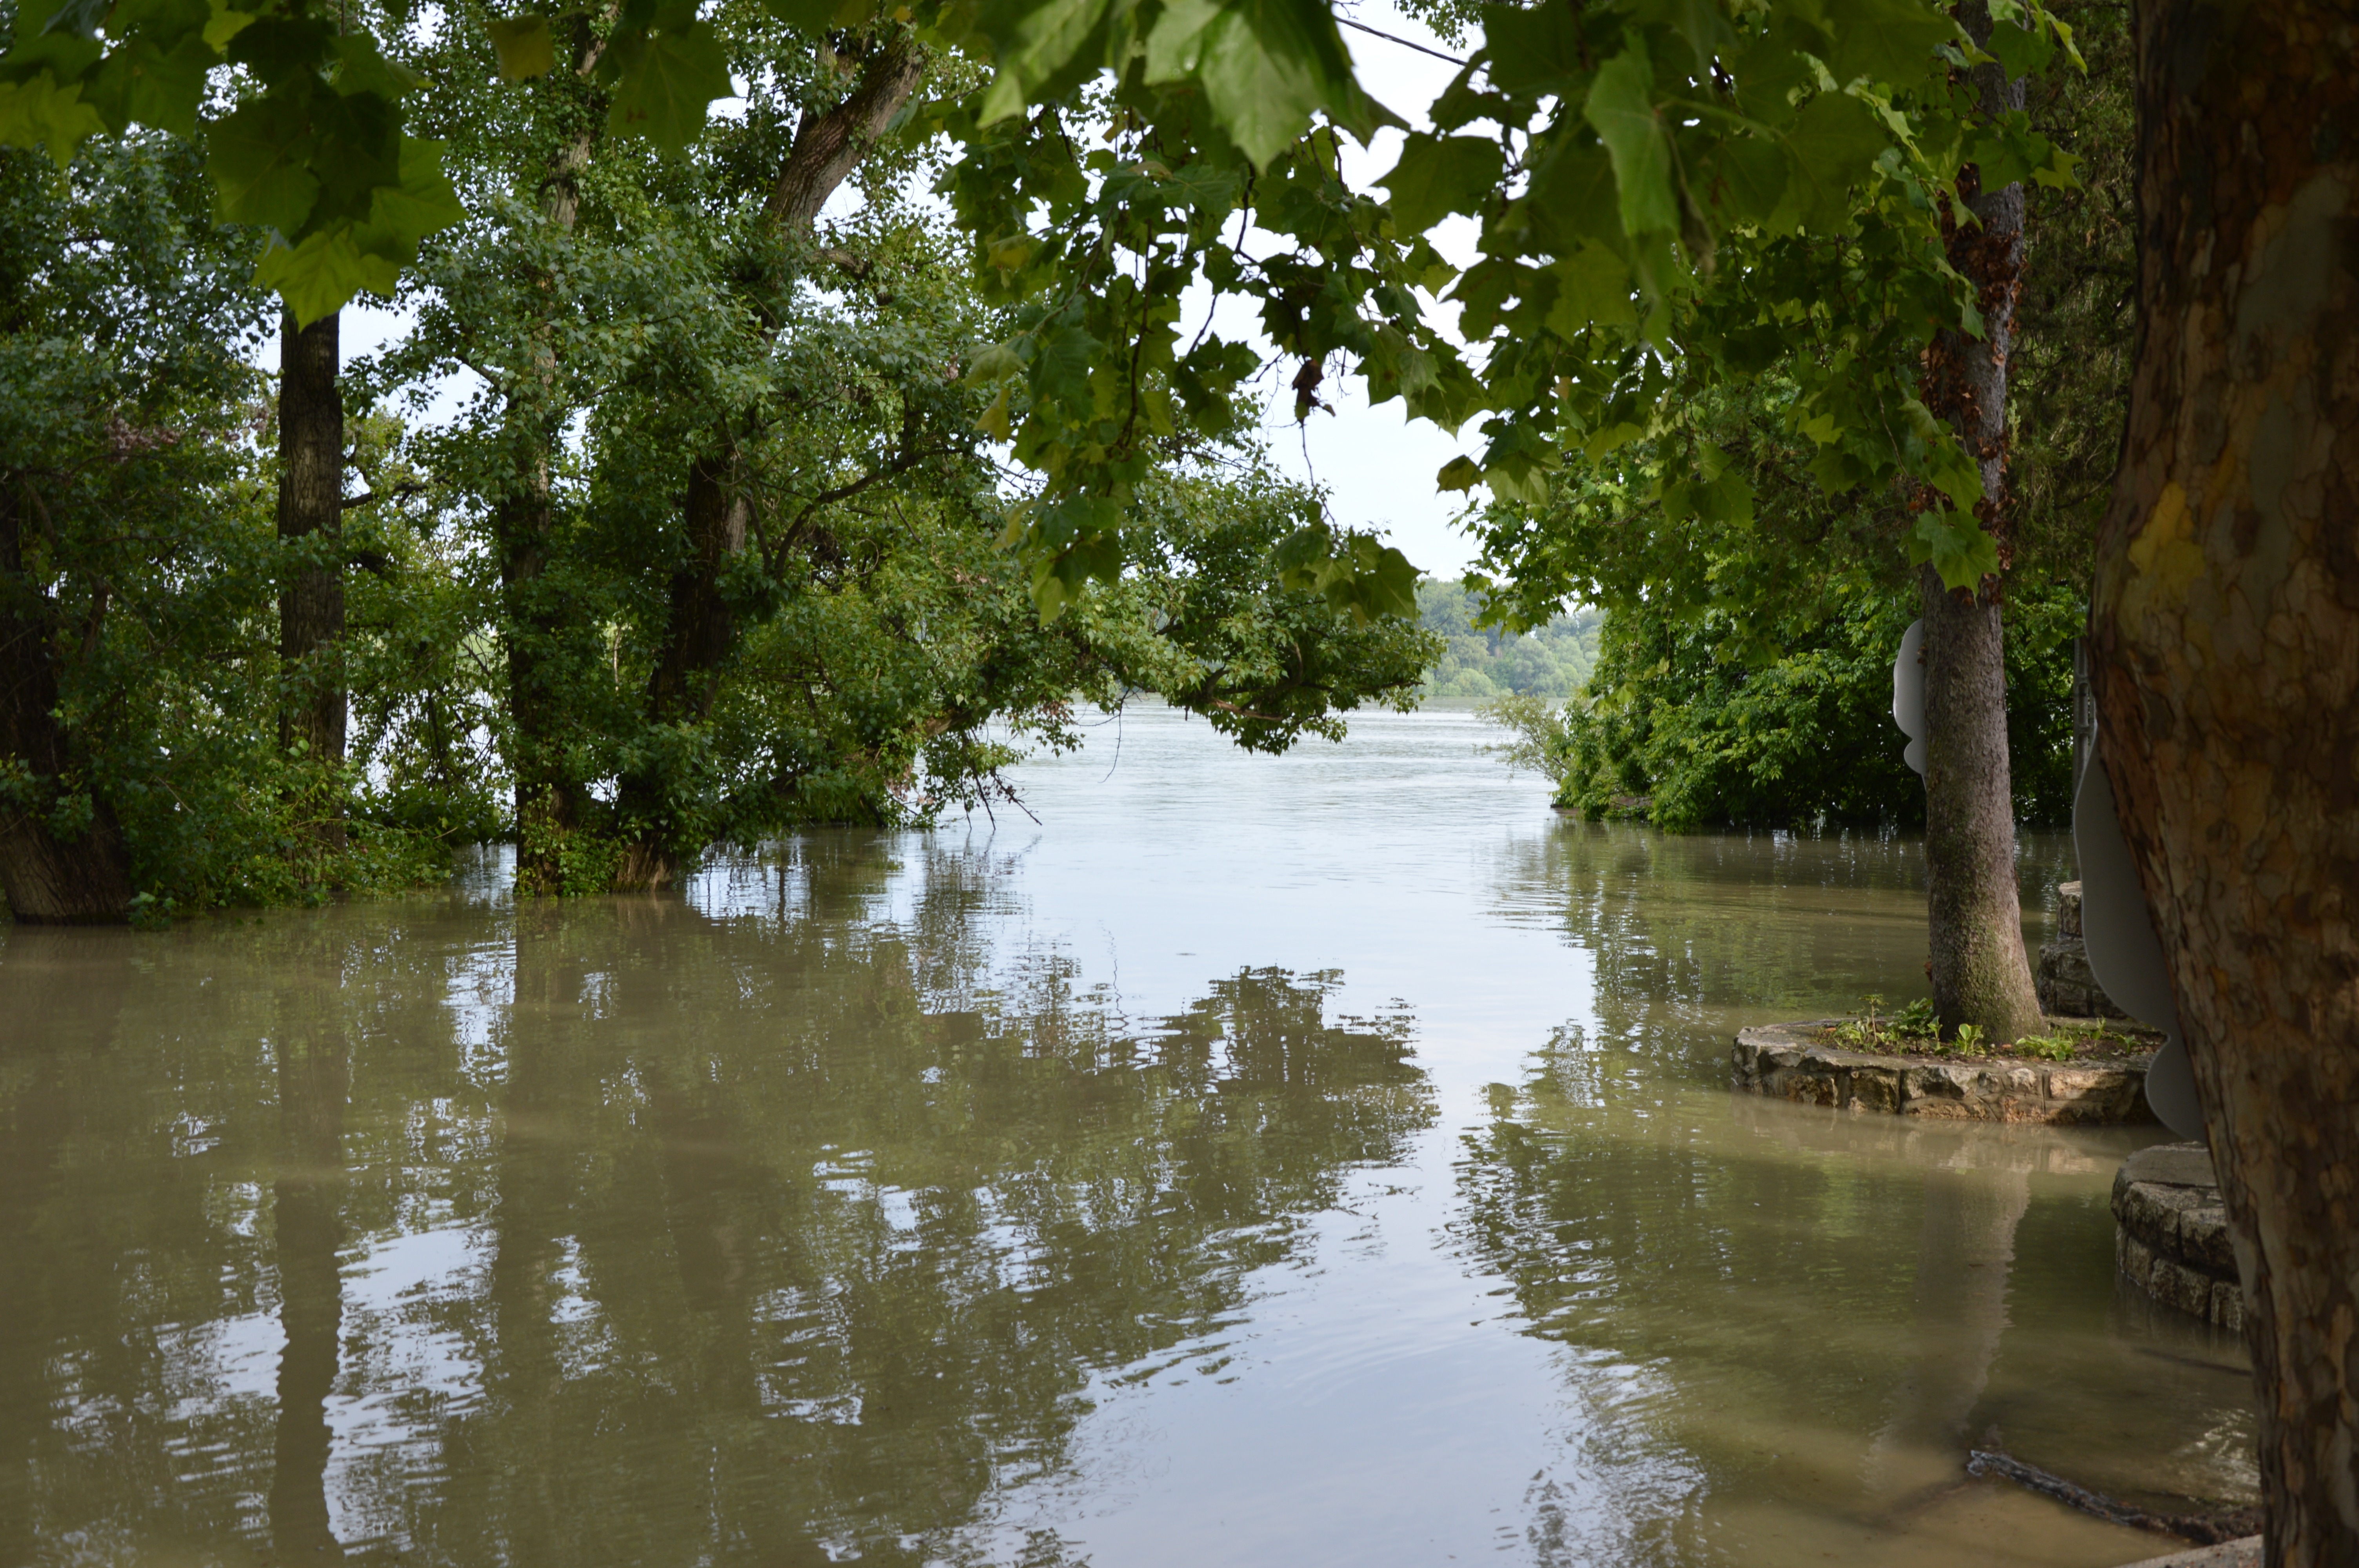
tree, water, swamp, wood, river, canal, pond, stream, flood, shadow, waterway, danube, wetland, floodplain, disaster, habitat, natural environment, bayou